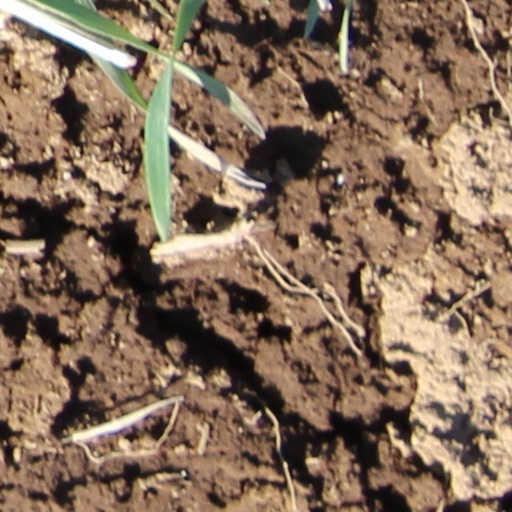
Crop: wheat